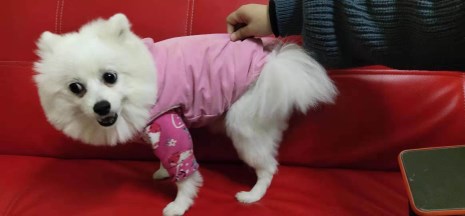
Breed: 1936-n000005-Pomeranian